Pennsylvania Route 92

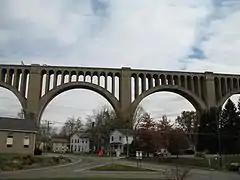
PA 92 at interchange with US 11 in Nicholson, with Tunkhannock Viaduct in background

PA 92 begins at an intersection with US 11 in the borough of West Pittston in Luzerne County, heading northwest on two-lane undivided Exeter Avenue. The road heads through residential areas, crossing a Luzerne and Susquehanna Railway line before continuing past more homes with some businesses. The route heads into the borough of Exeter and turns north onto Exeter Avenue, heading through more developed areas a short distance to the west of the North Branch Susquehanna River. PA 92 curves northwest and continues into forested areas to the southwest of the river, crossing into Exeter Township and becoming Sullivan Trail. The road heads north past homes in the community of Harding, running through farmland with some development before continuing northeast into more forests. The route turns northwest at Stanton Station and continues west along the south bank of the North Branch Susquehanna River, curving north into rural areas of homes and passing through Upper Exeter.